Gross Anatomy (film)

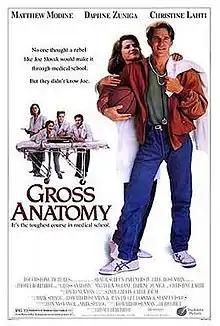
Theatrical release poster

Gross Anatomy is a 1989 American medical comedy-drama film directed by Thom Eberhardt from a screenplay by Ron Nyswaner and Mark Spragg. The film stars Matthew Modine, Daphne Zuniga, and Christine Lahti.